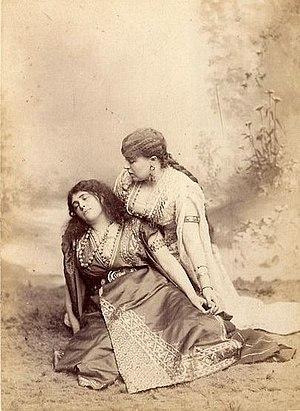
Gabrielle Krauss &amp
Marie-Gabrielle Krauss, née le 24 mars 1842 à Vienne et morte le 6 janvier 1906 à Paris, est une artiste lyrique d'origine autrichienne du 19ᵉ siècle.
Marie-Joséphine Daram, dite Joséphine Daram ou Marie Daram, née le 13 mars 1845 à Toulouse où elle est morte le 4 aout 1926, est une artiste lyrique française.